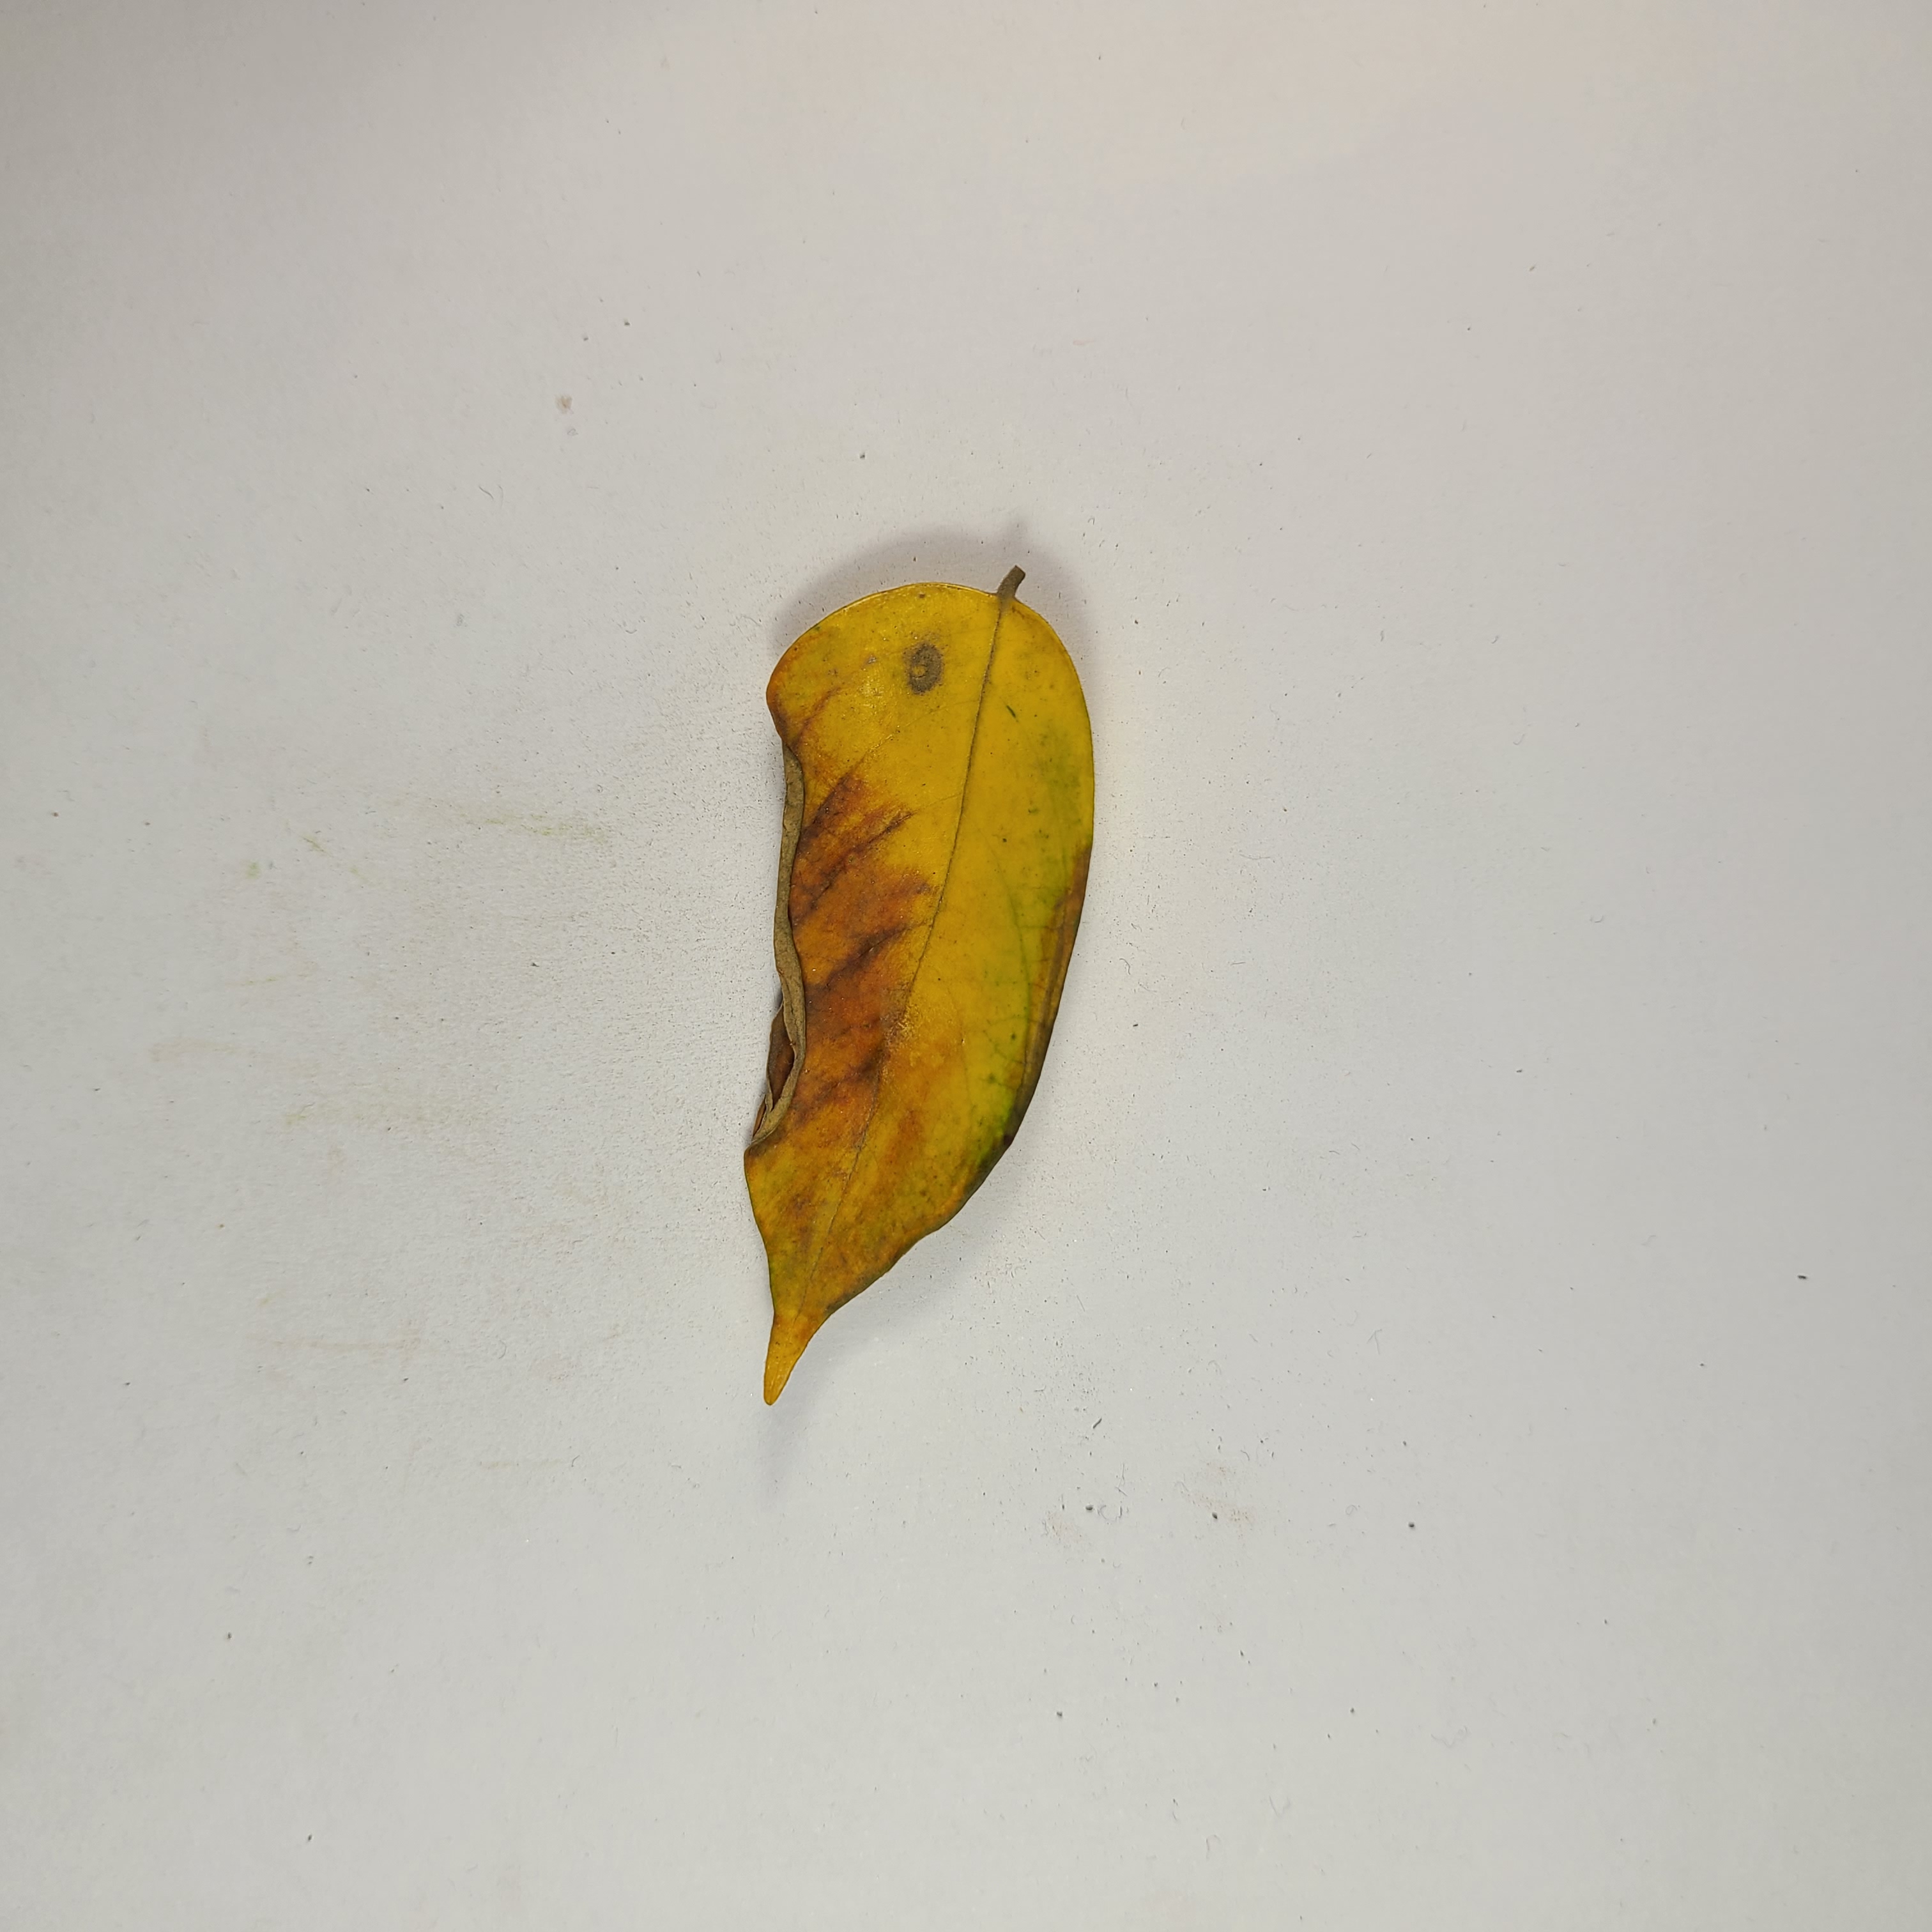
Label: Yellow Leaves